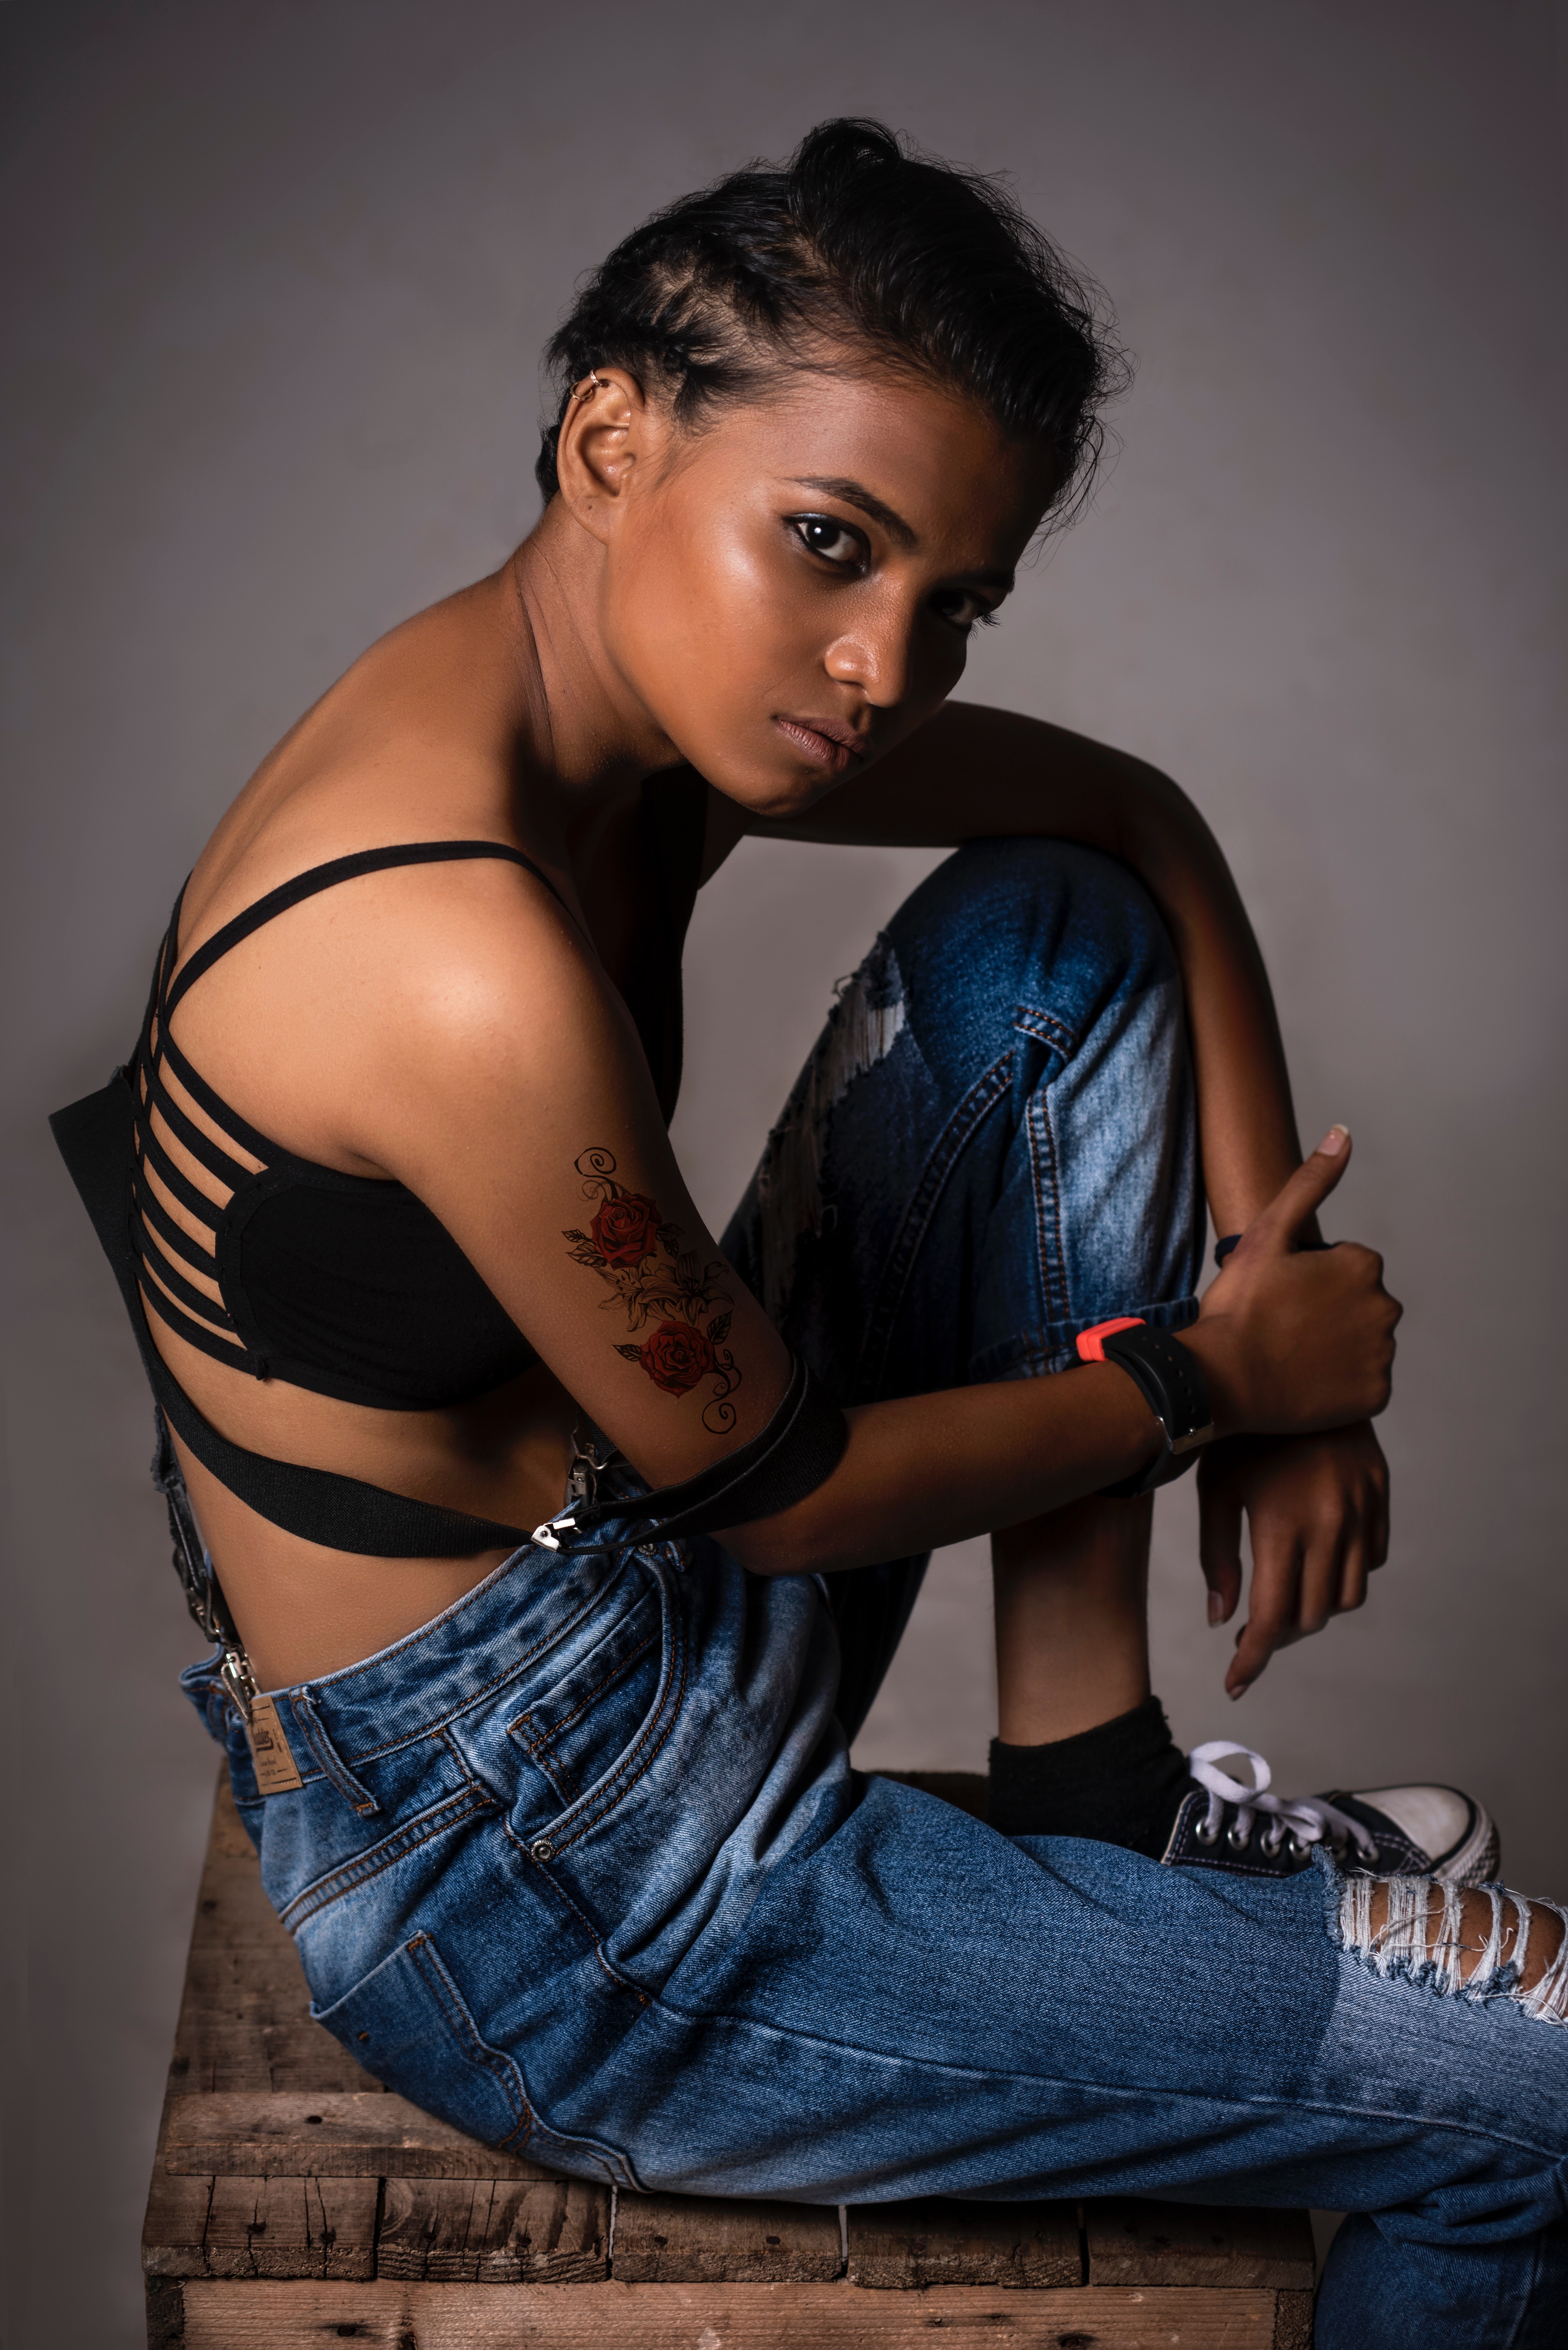
sitting, abdomen, photo shoot, beauty, model, arm, photography, leg, muscle, trunk, human body, flash photography, black hair, jeans, tattoo, elbow, long hair, thigh, navel, denim, hip